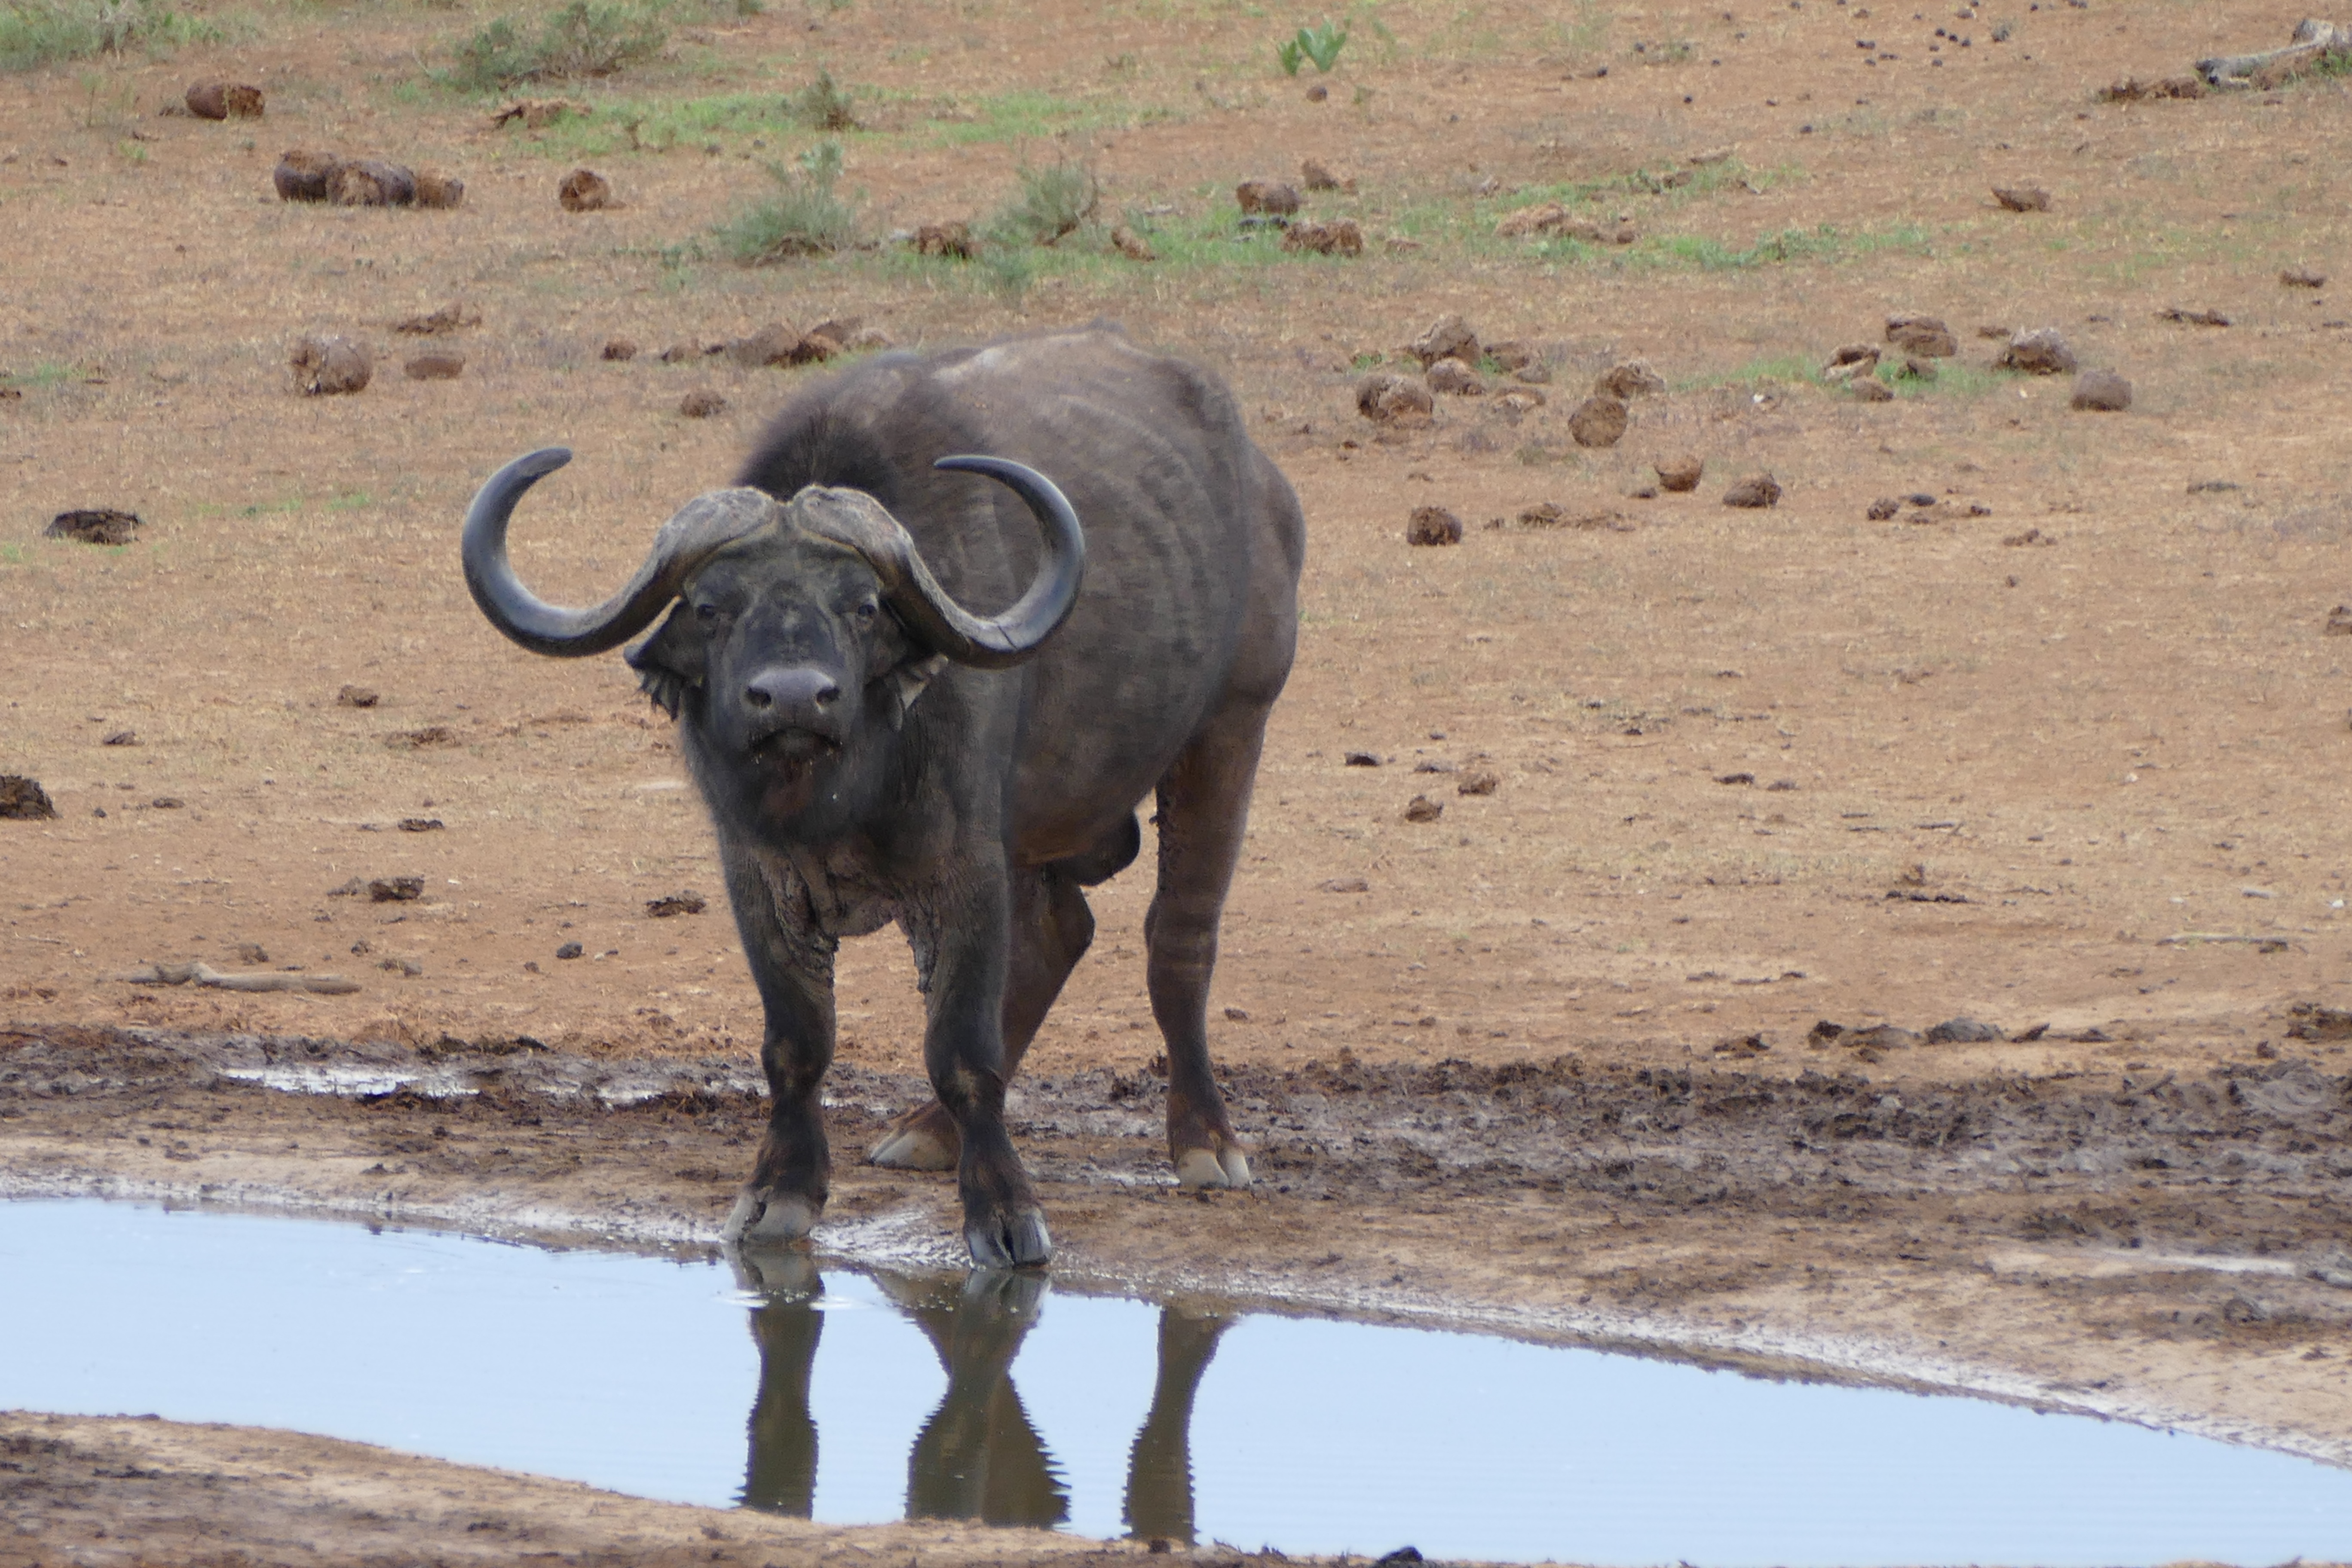
wildlife, mammal, national park, fauna, savanna, safari, buffalo, water buffalo, indian elephant, wildebeest, garden route, cattle like mammal, addo